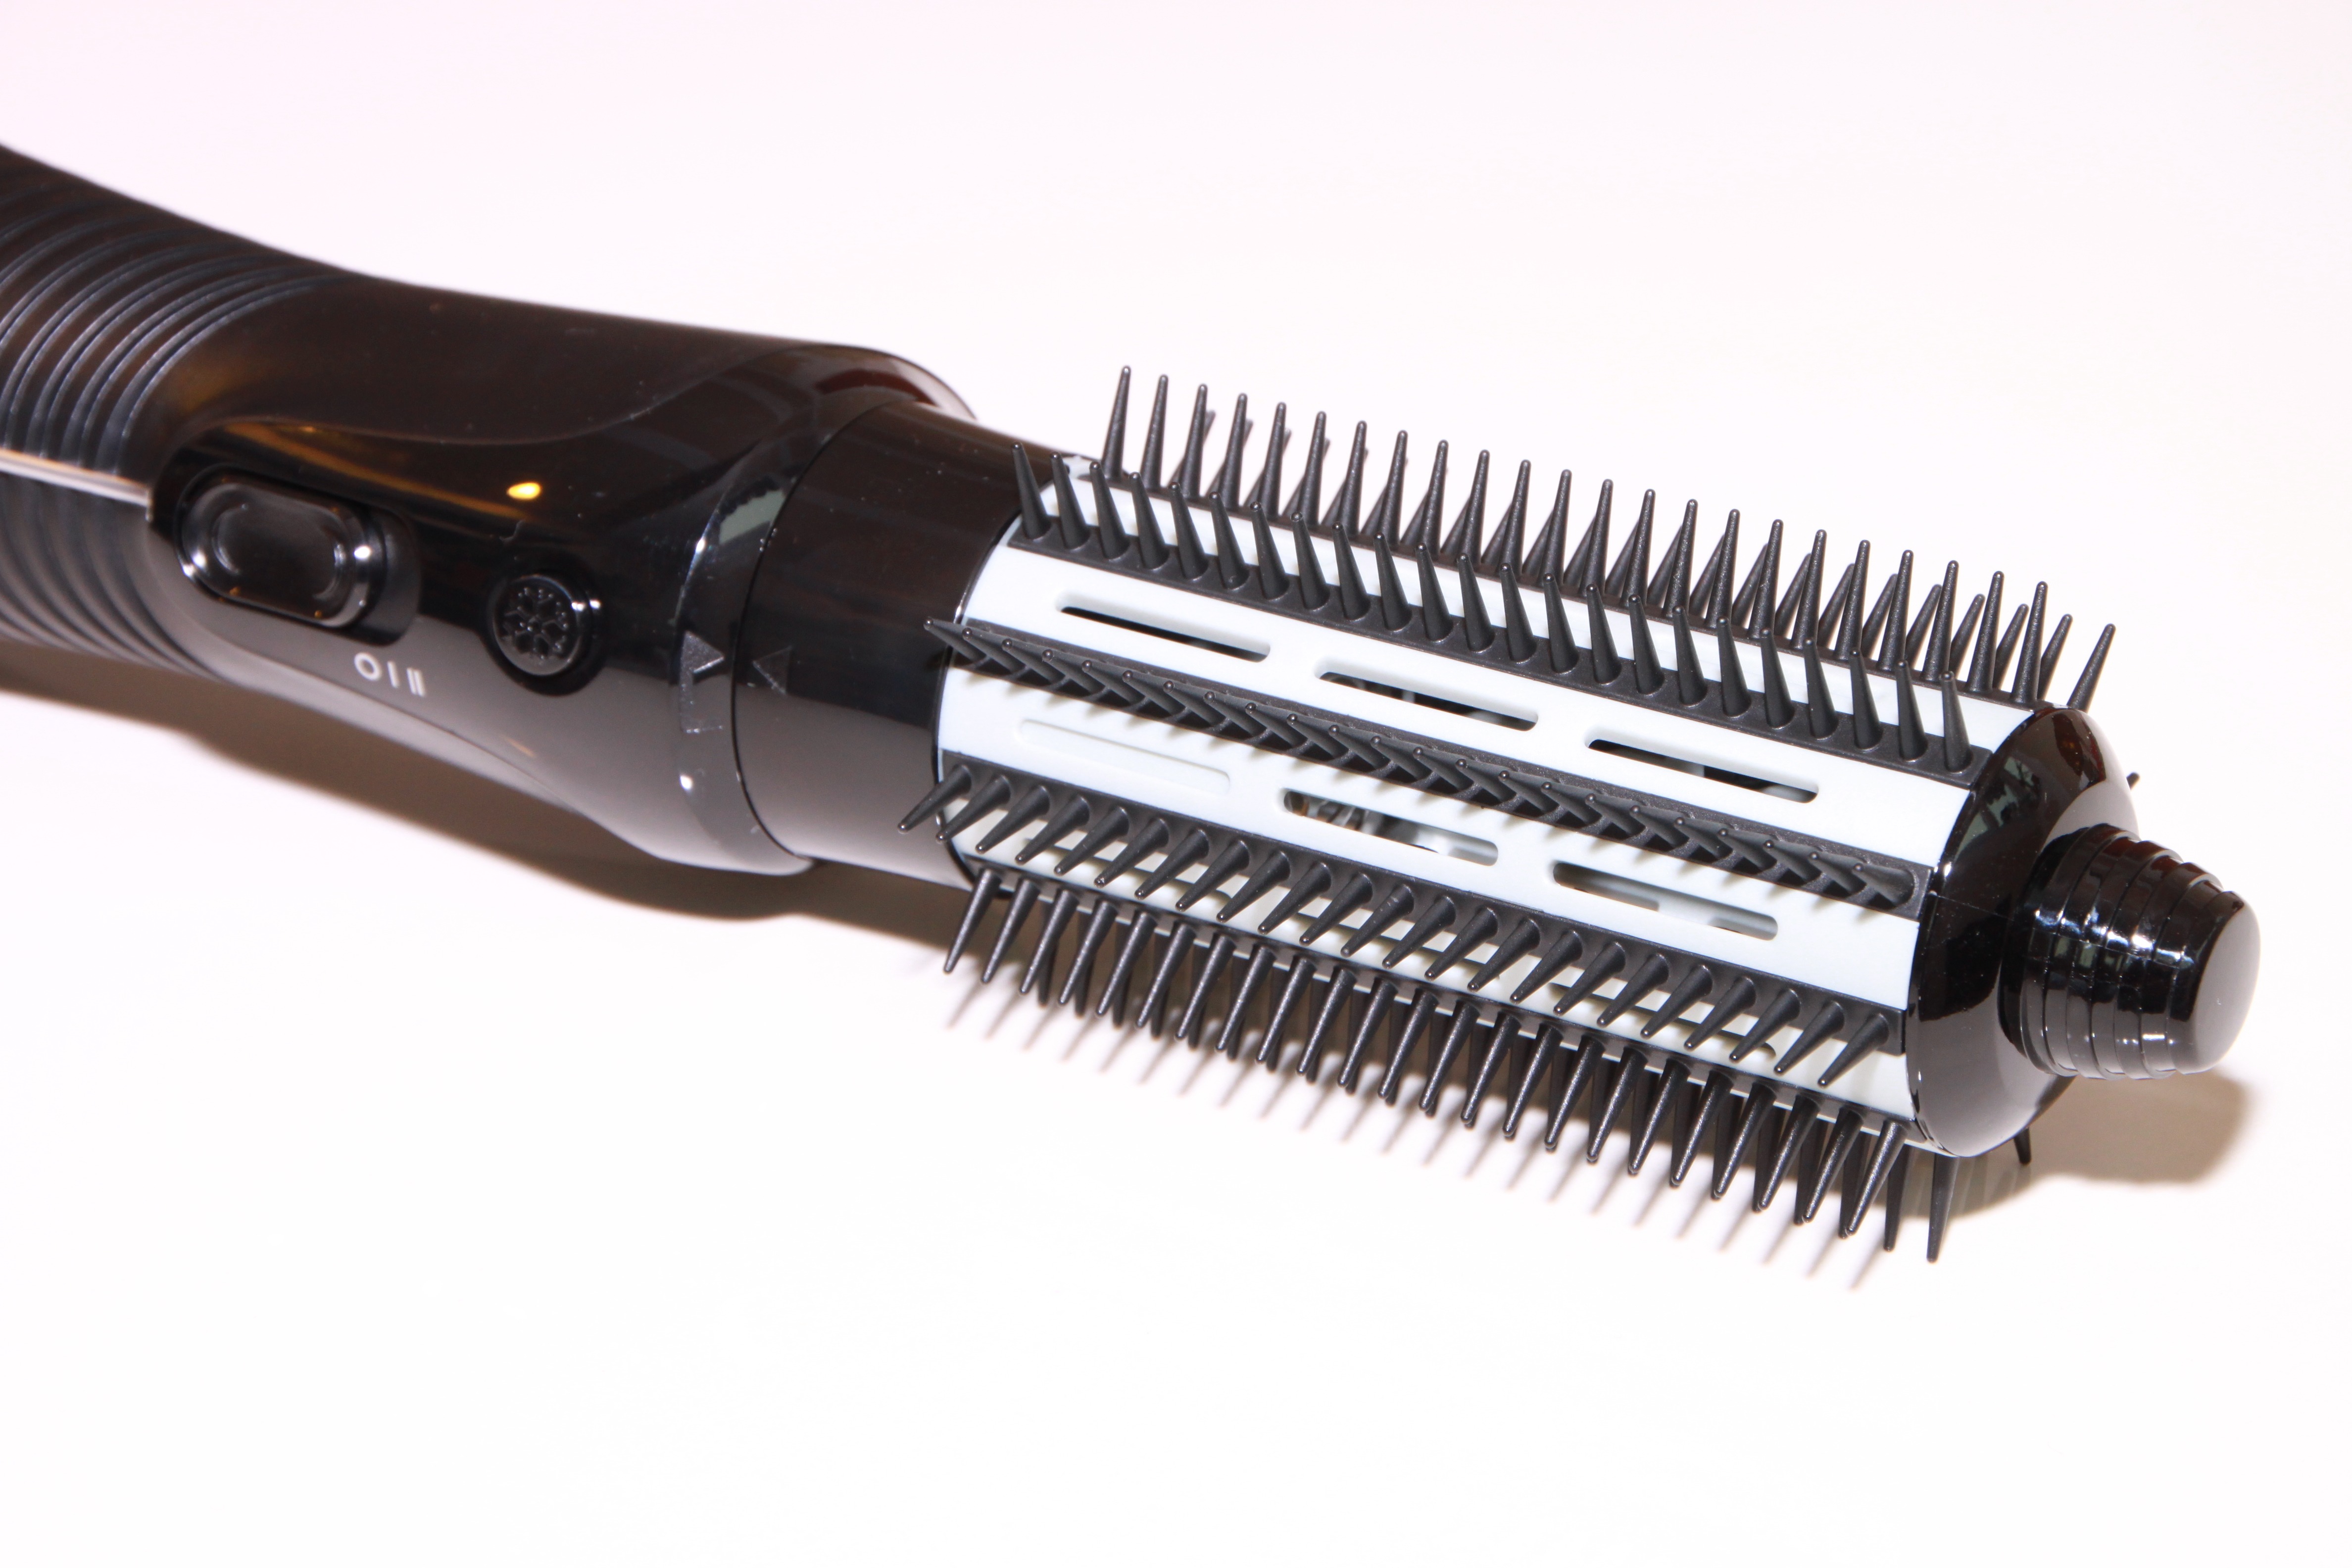
hair, technology, guitar, brush, satin, braun, editorial, body care, ions, string instrument, plucked string instruments, hair accessory, airstyler